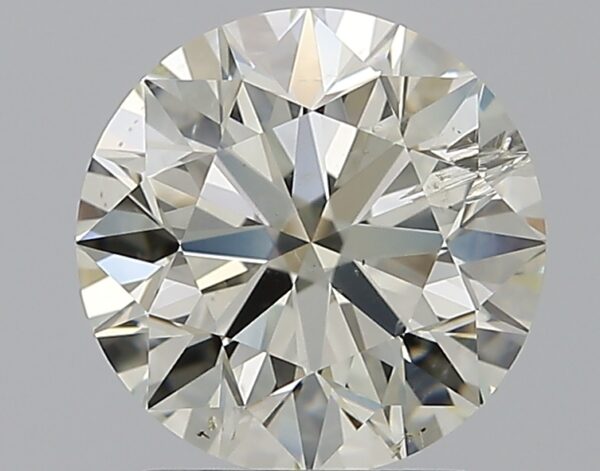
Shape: round
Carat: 1.8
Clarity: SI2
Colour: K
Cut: EX
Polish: EX
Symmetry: EX
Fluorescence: N
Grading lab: IGI
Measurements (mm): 7.68 x 7.64 x 4.86